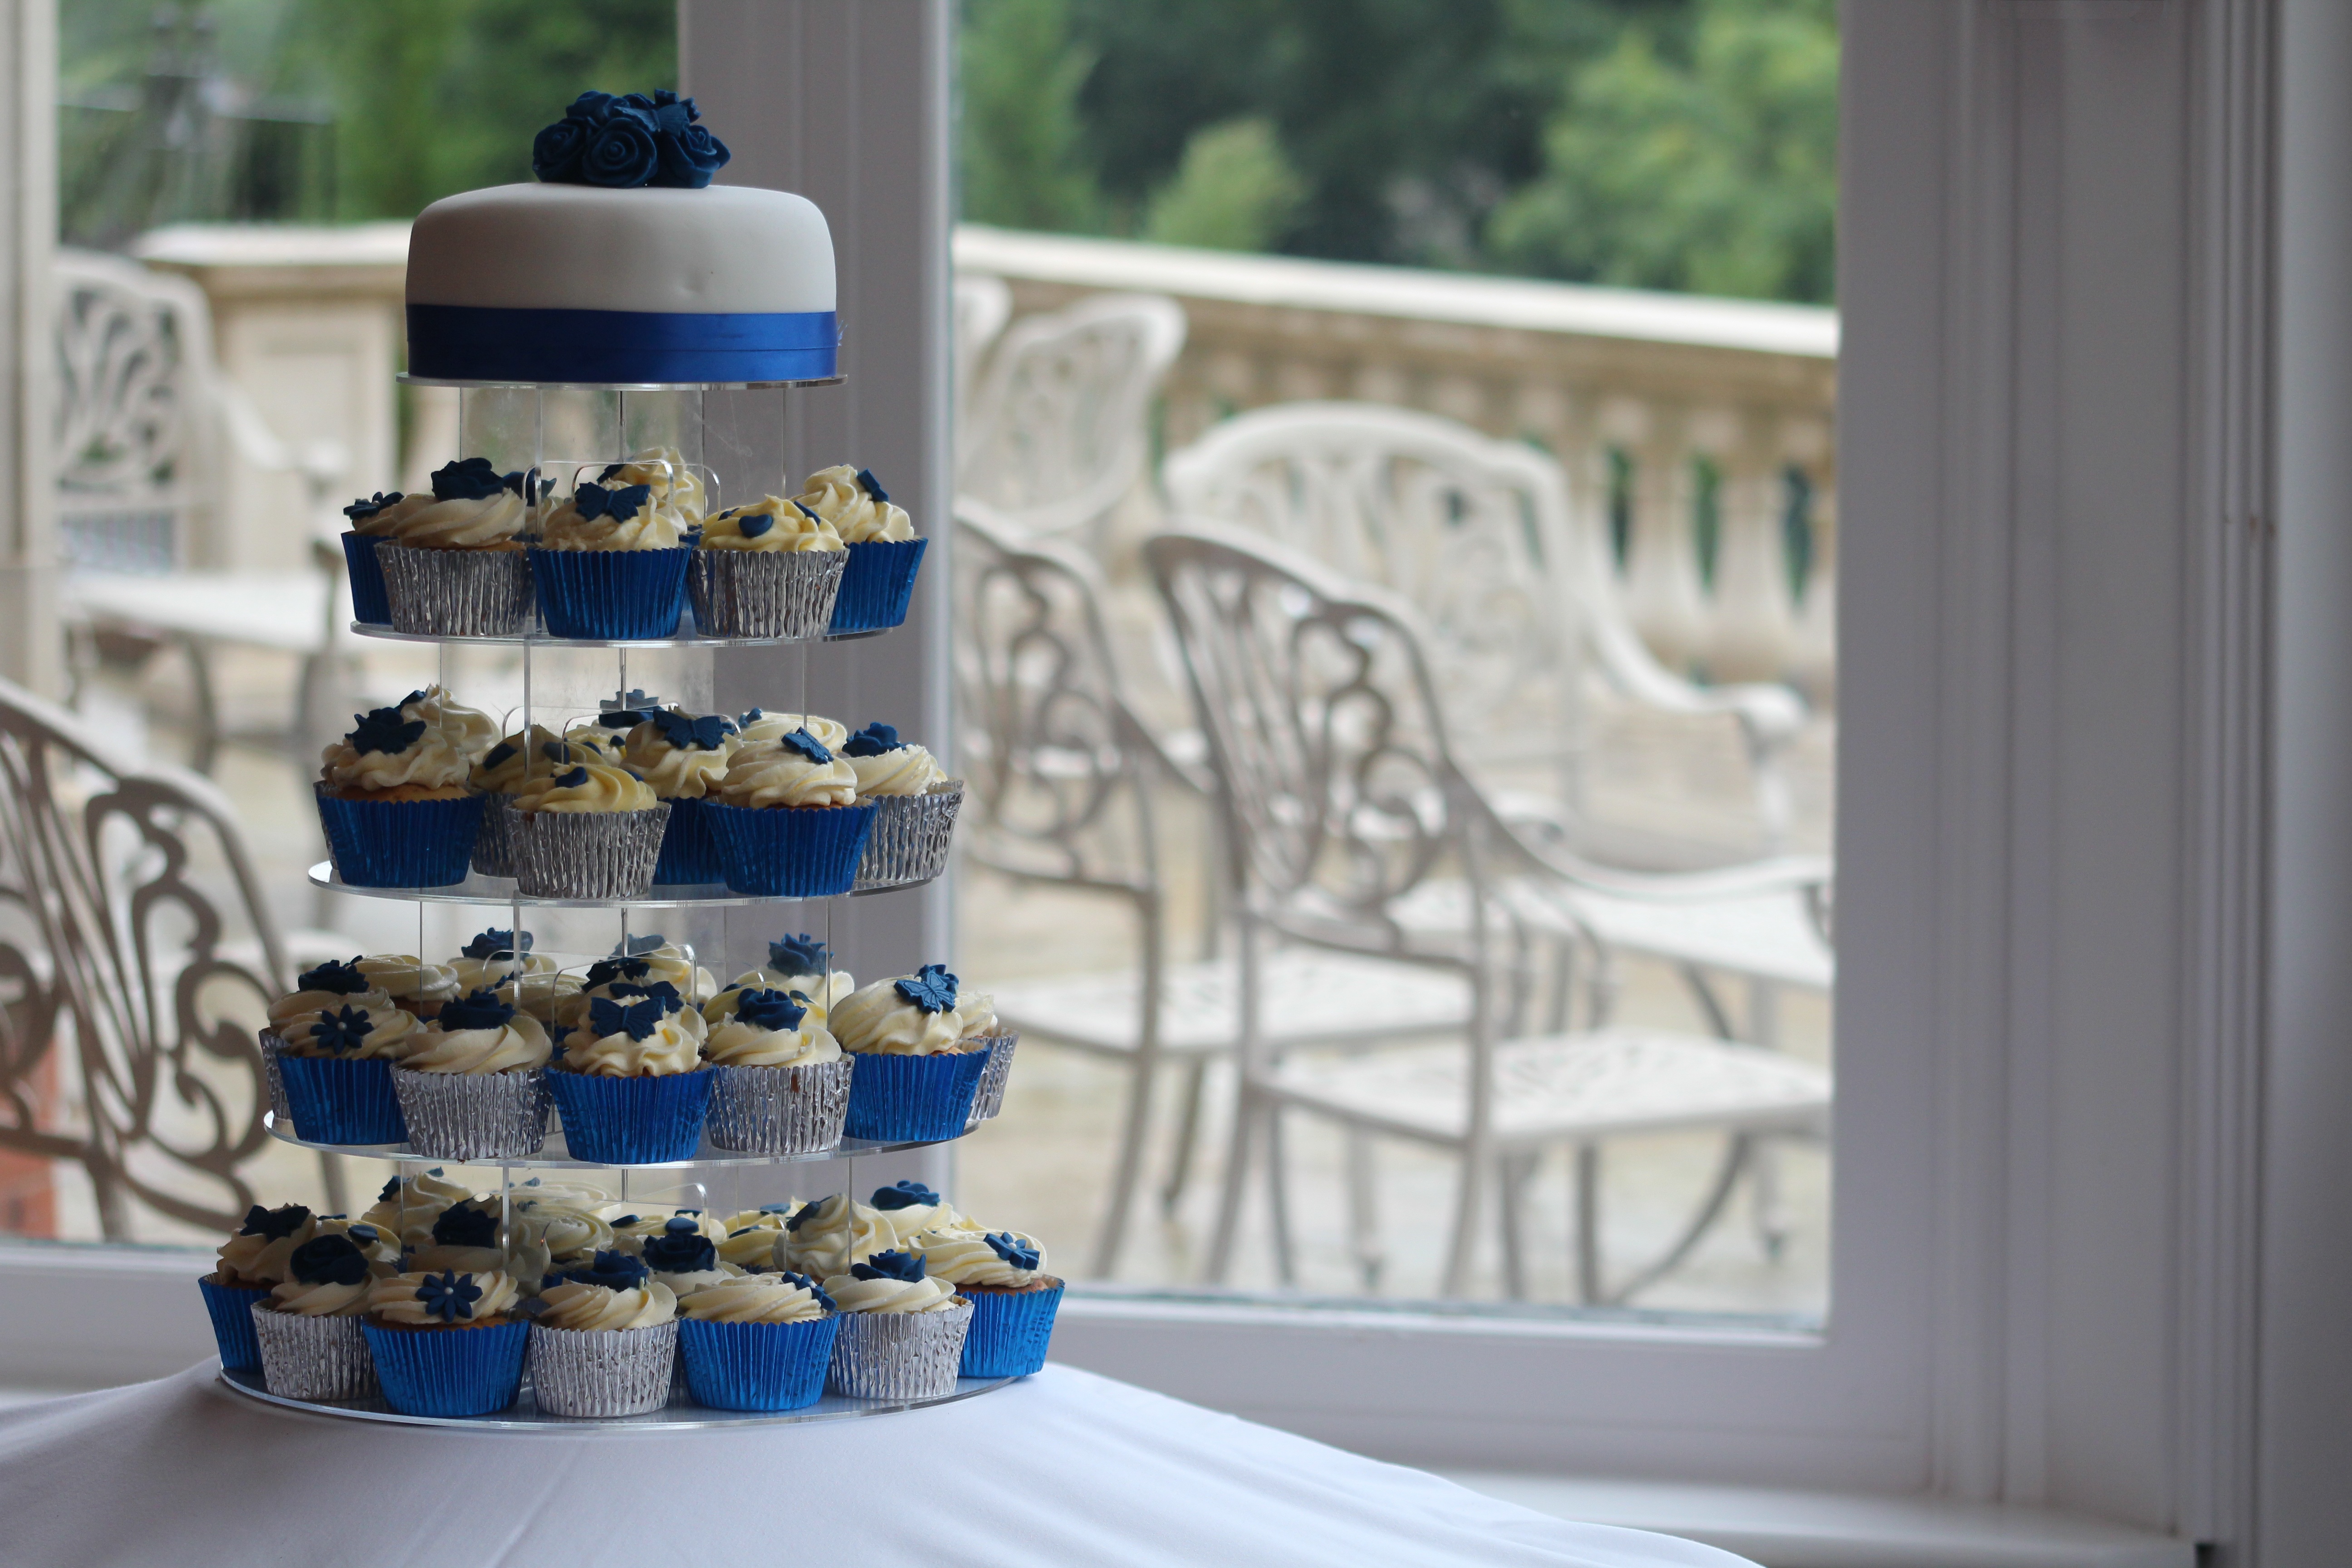
white, sweet, flower, celebration, love, gift, decoration, food, holiday, romantic, blue, pink, chocolate, frosting, cookie, dessert, wedding, married, marriage, delicious, cake, homemade, pastry, bakery, ribbon, celebrate, present, flowers, baked, roses, ceremony, happy, happiness, sugar, icing, party, tasty, reception, layers, decorated, event, anniversary, birthday, occasion, traditional, bridal, wedding cake, wed, wedding cakes, tiered, wedding ceremony supply